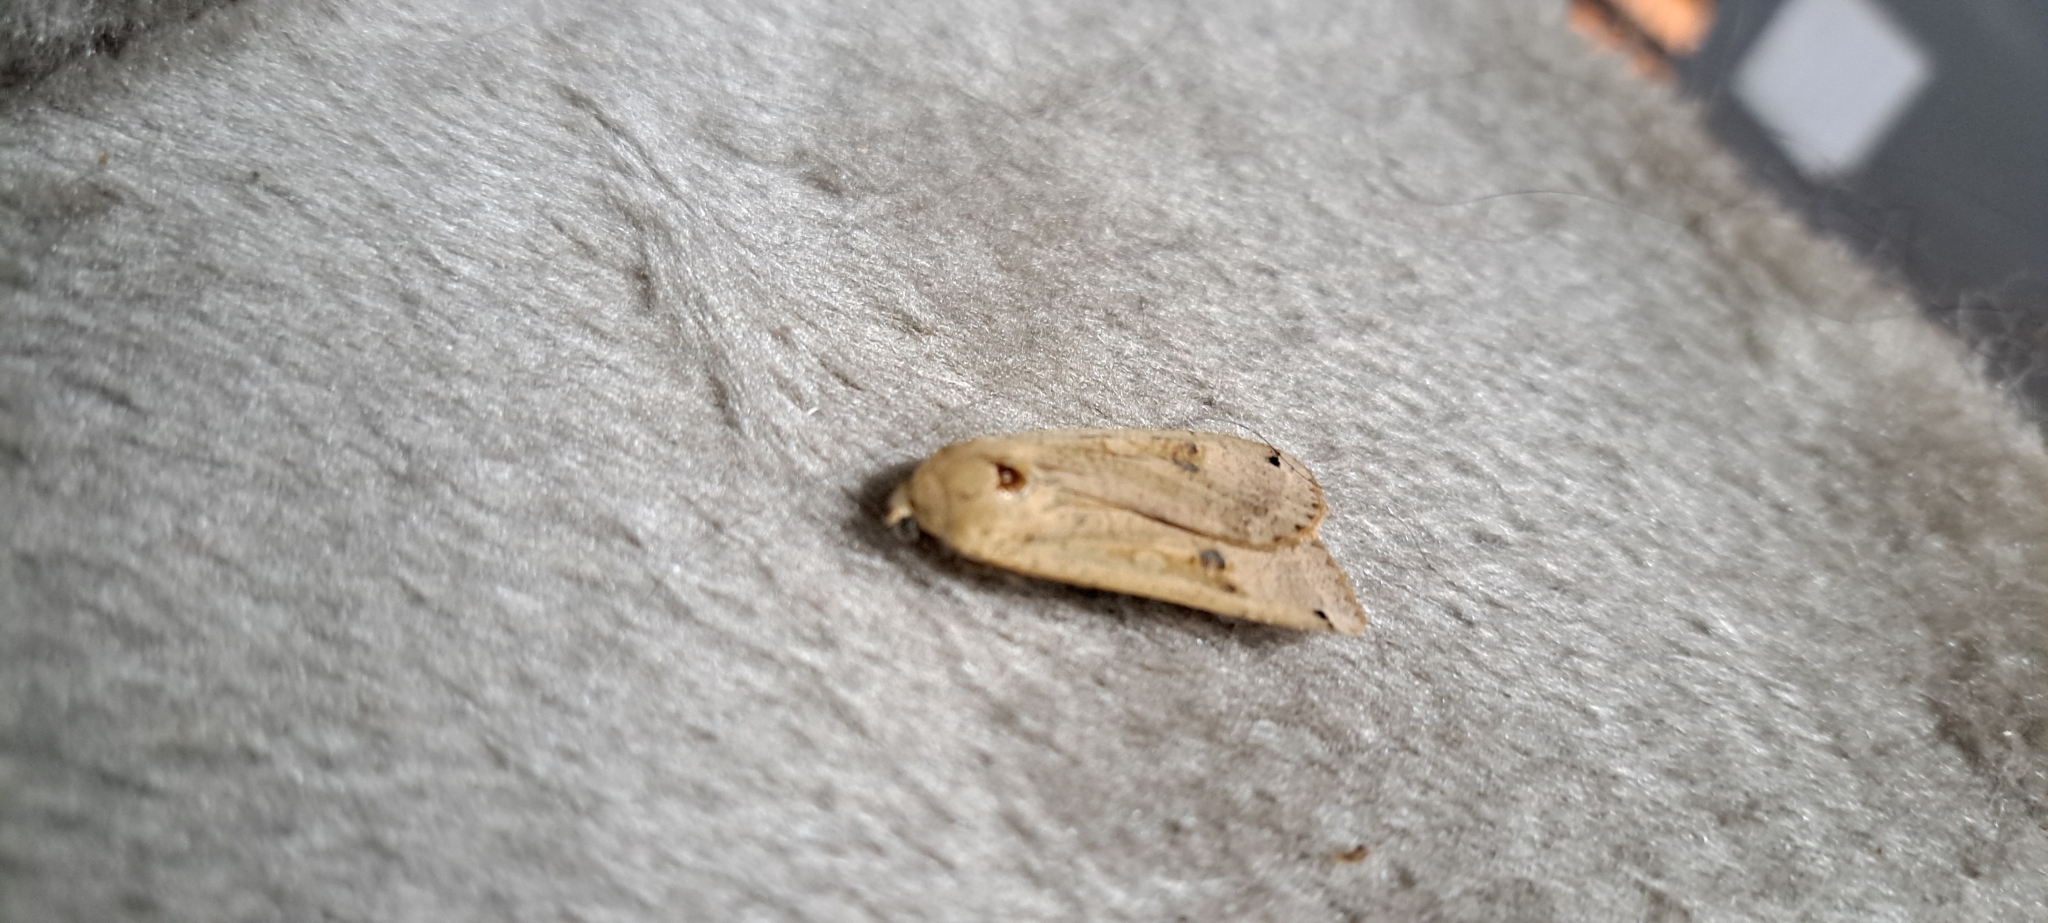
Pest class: cutworms